Otto Flake

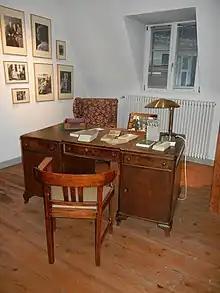
Flake's desk in the Literaturmuseum Baden-Baden

Flake was born on 29 October 1880 in Metz. He attended high school in Colmar and studied German philology, philosophy and art history at the University of Strasbourg.